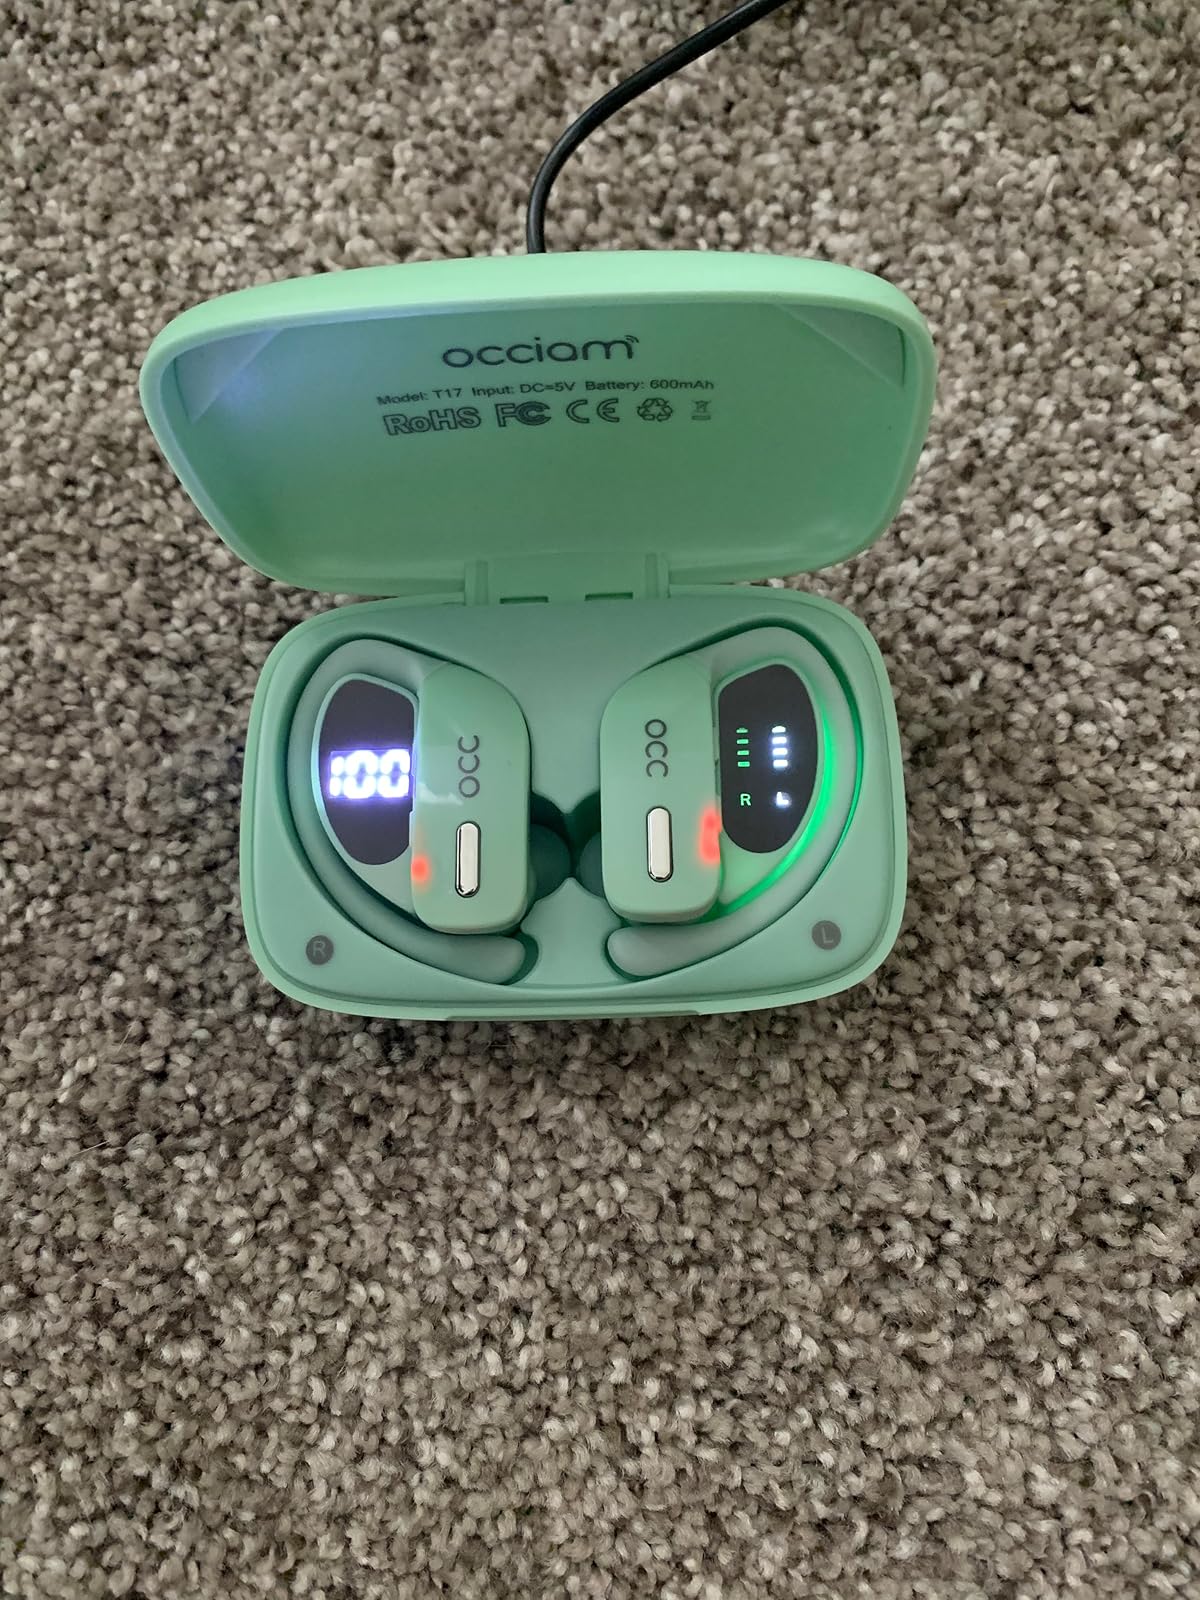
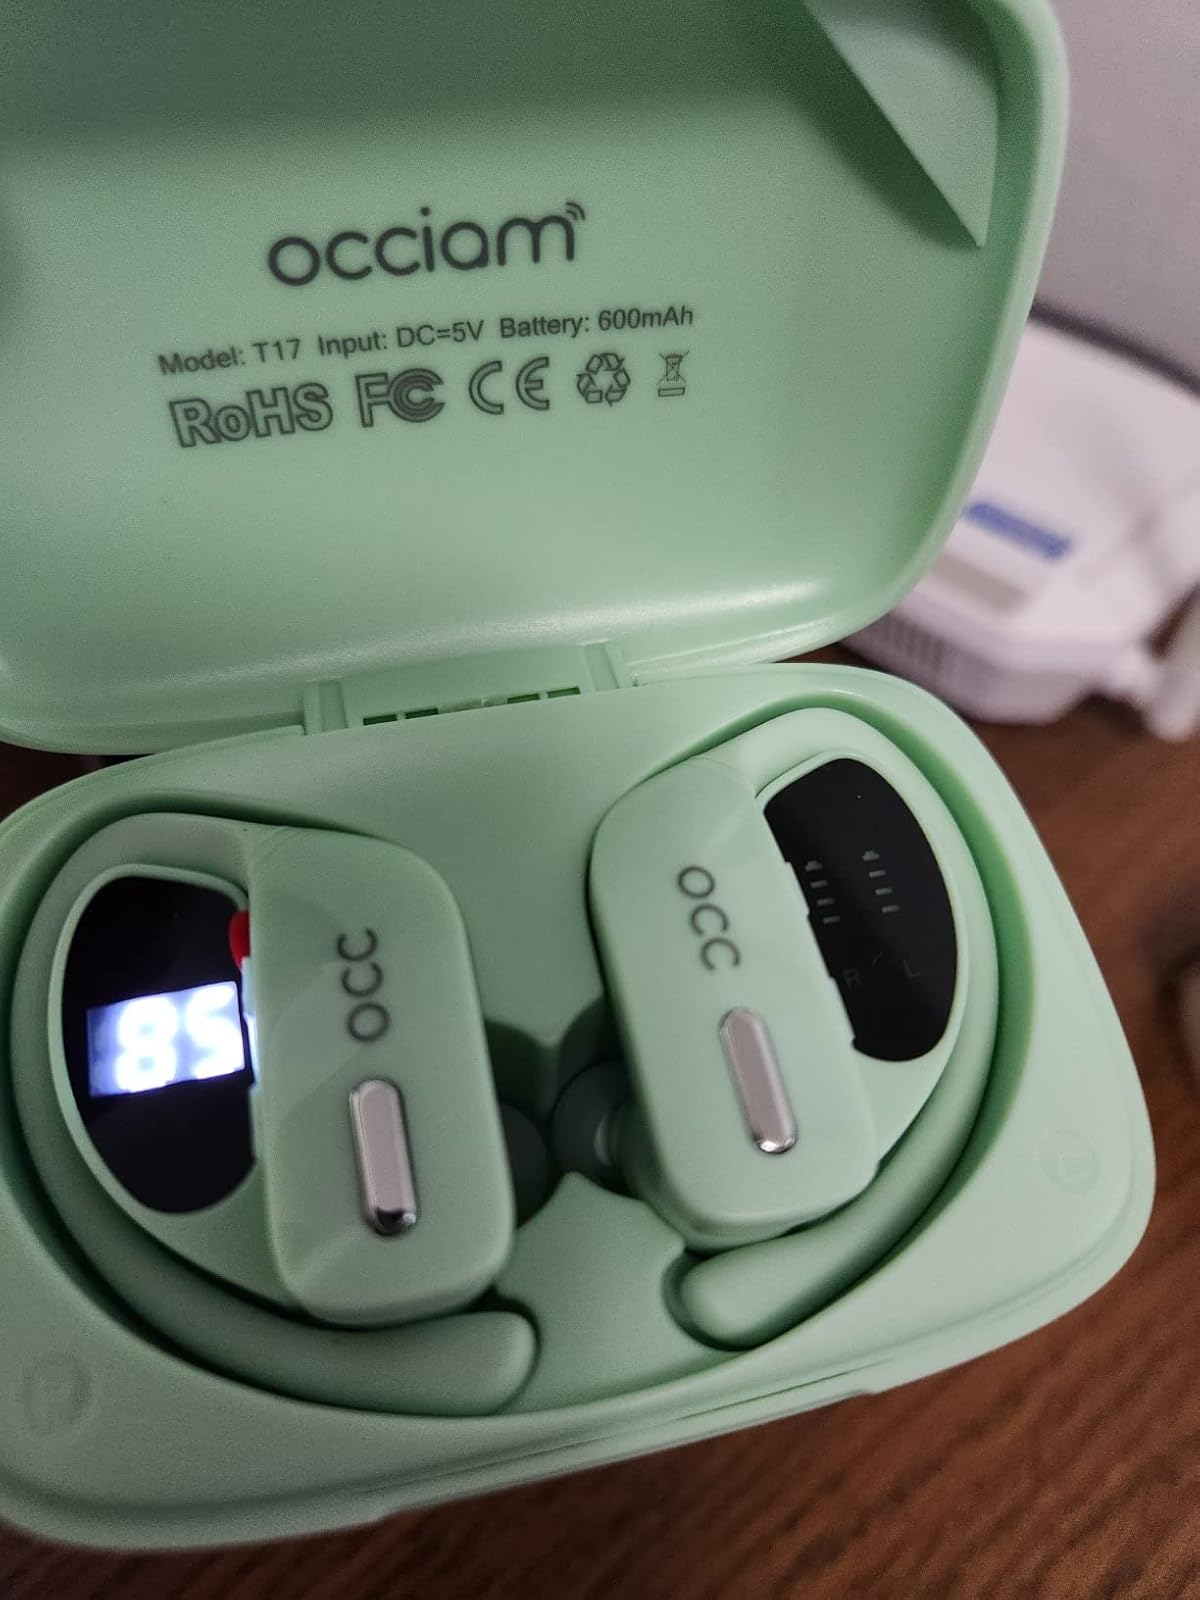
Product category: earbuds
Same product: yes